It (miniseries)

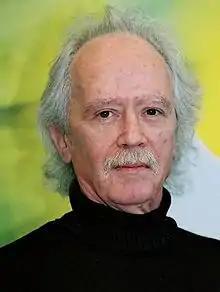
Tommy Lee Wallace had previously worked with John Carpenter ("pictured"), and much of Wallace's directing for "It" was inspired by Carpenter's work.

"It" was shot over a three-month summer period in Vancouver, British Columbia, Canada. Green set the budget at $12 million, double the usual television film, to give "It" a major motion picture feel. Filming locations in Vancouver included Stanley Park, Beaver Lake and Saint Thomas Aquinas High School Convent in North Vancouver. The Buntzen Lake Hydro Plant, in particular, was used as the miniseries' sewer plant.